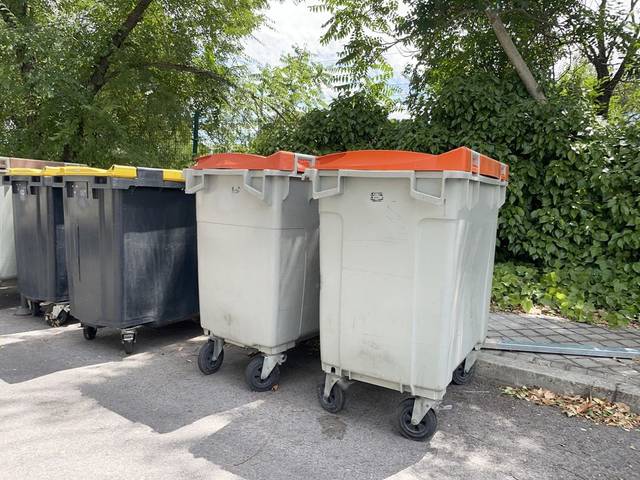
Region: Spain
Coordinates: 40.473, -3.834